Enloplatin

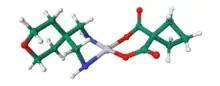
Ball-and-stick model of enloplatin

Like any platinum-based antineoplastic drug enloplatin is a coordination complex of platinum. Its two bidentate ligands are a tetrahydropyran-containing amine and cyclobutane dicarboxylic acid (CBDCA). Its CBDCA ligand is identical to that of carboplatin. It was found to have similar pharmokinetics to carboplatin, indicating it is the CBDCA ligand and not the amine that most influences plasma pharmokinetics of these platinum complexes.